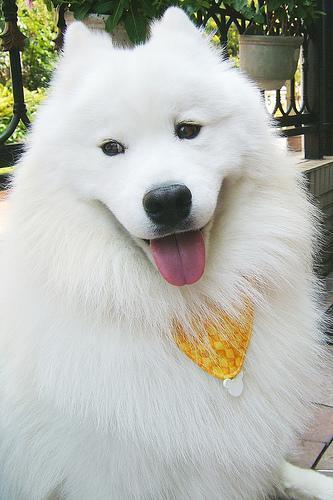
samoyed